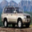
Label: automobile